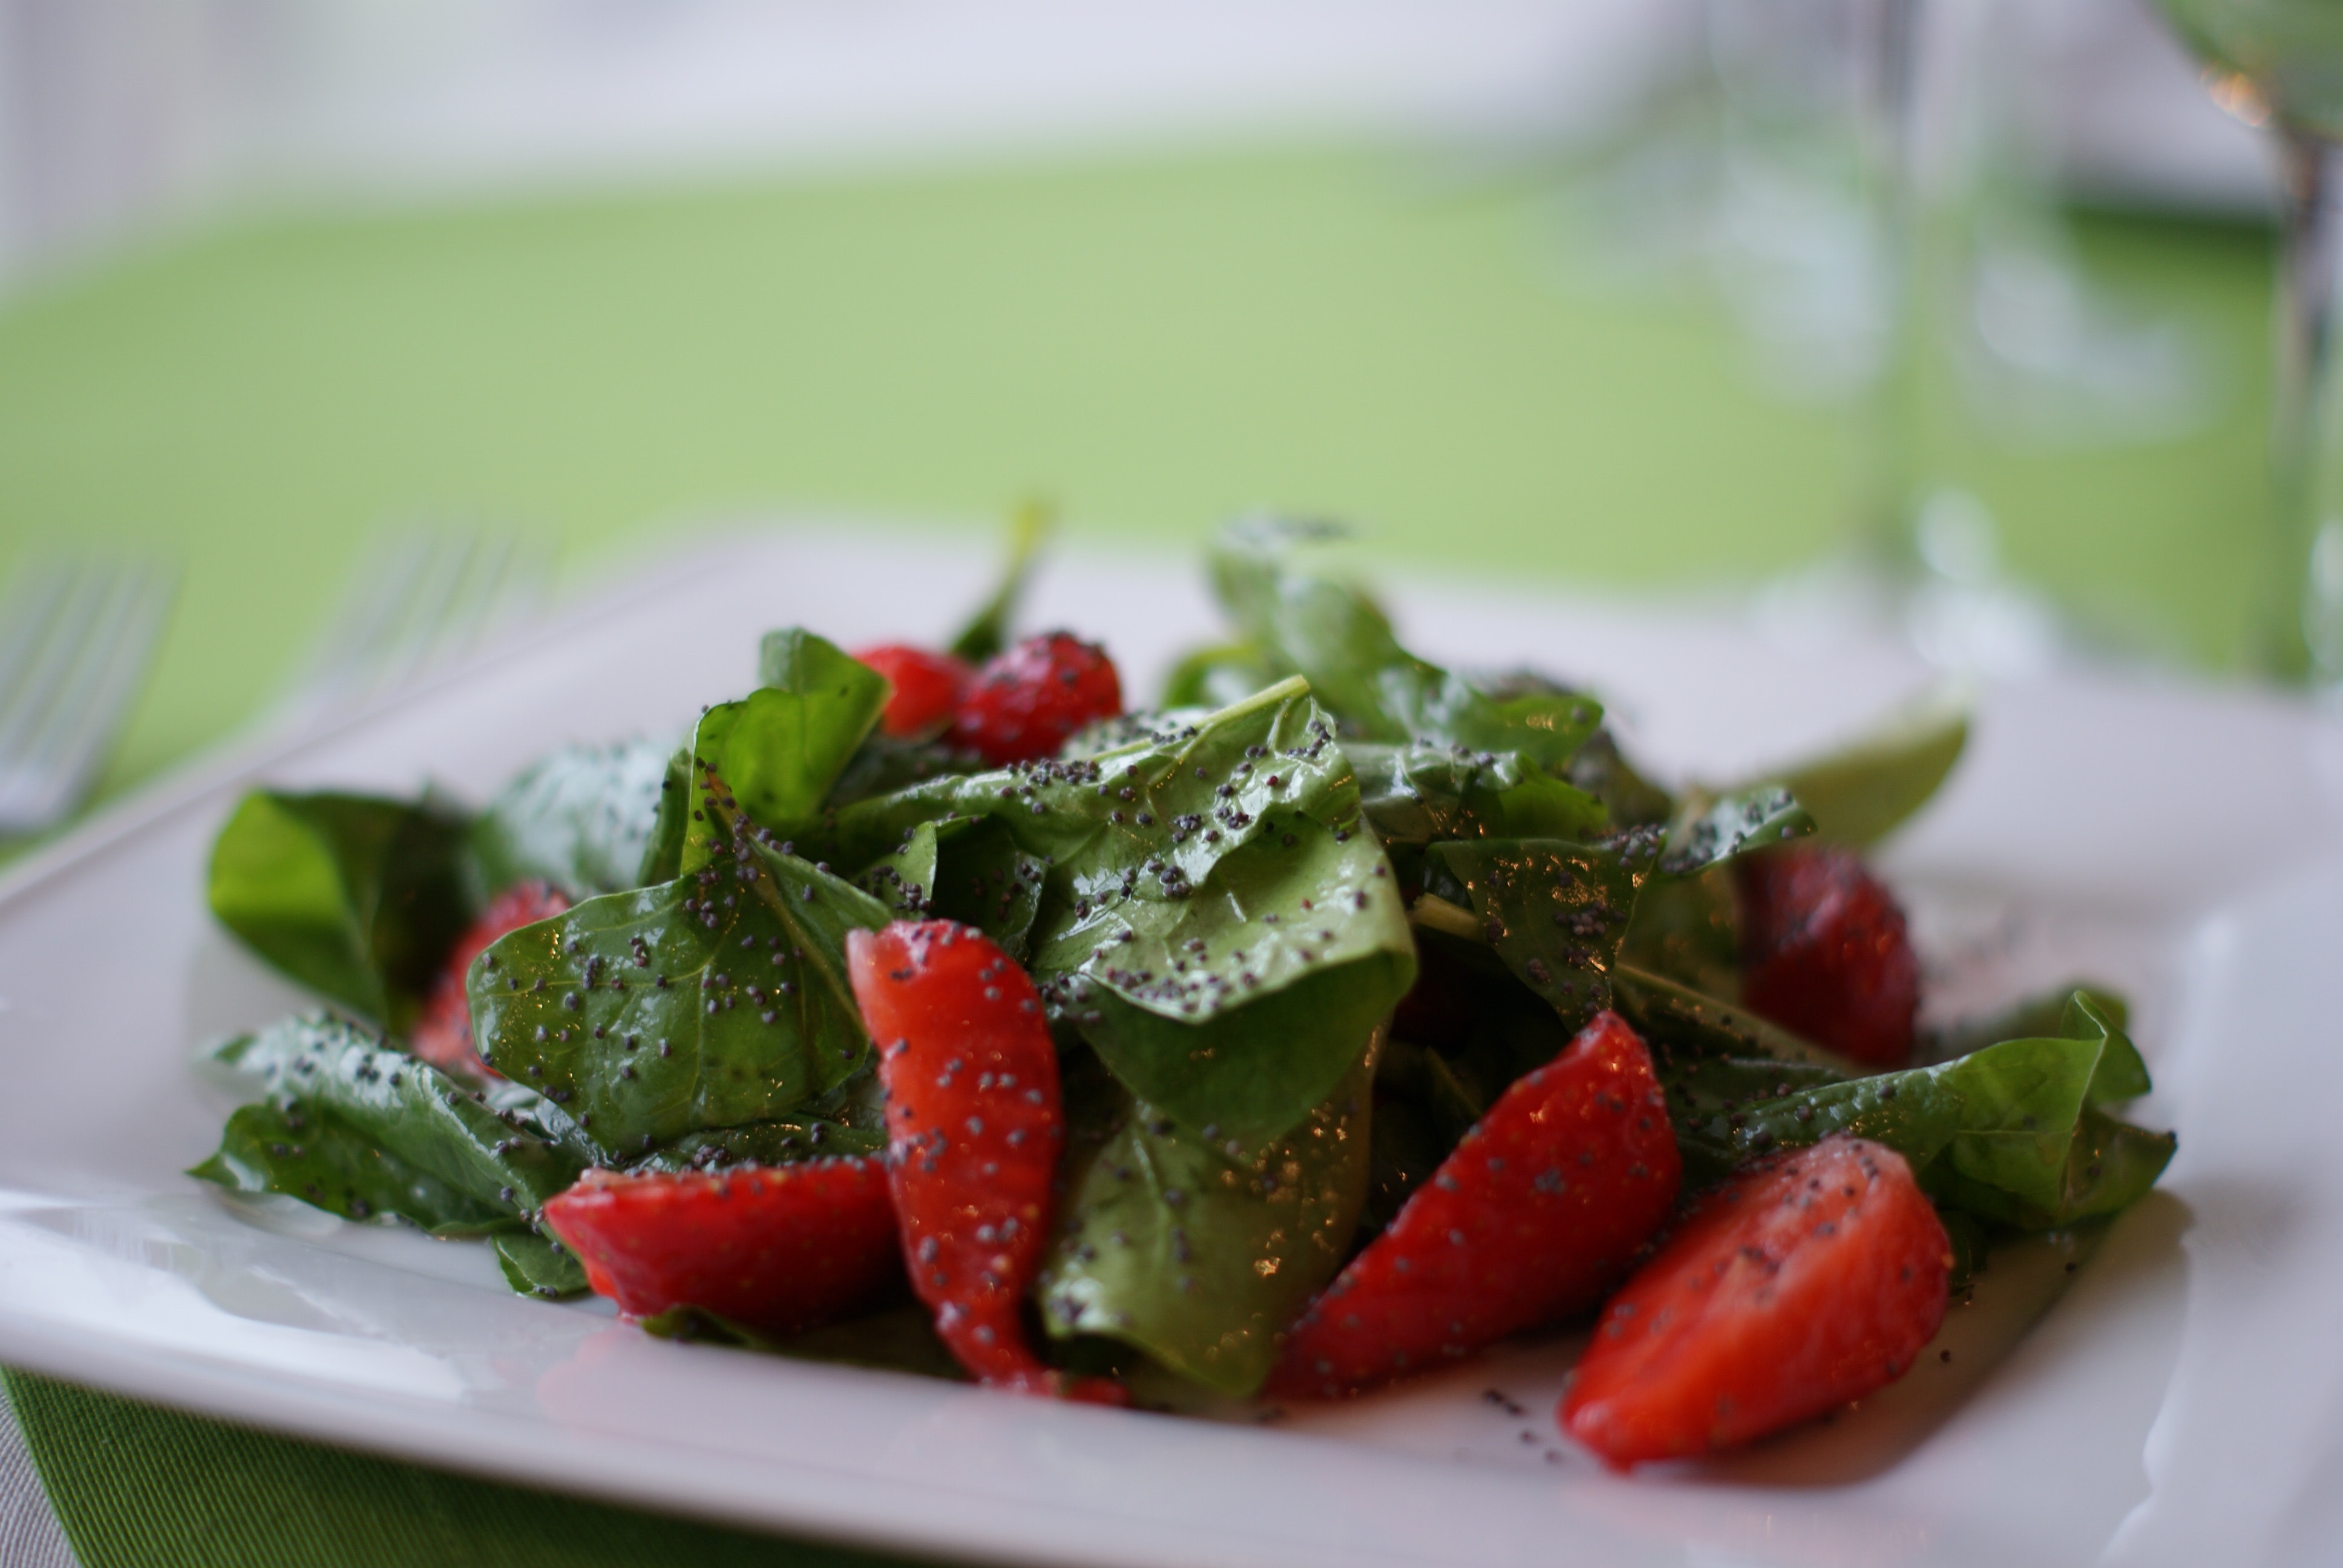
food, dish, strawberry, salad, spinach salad, ingredient, cuisine, strawberries, vegetable, produce, plant, recipe, vegetarian food, herb, spinach, leaf vegetable